Victorino de la Plaza

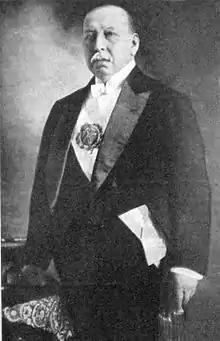
de la Plaza with the presidential sash.

Victorino de la Plaza (2 November 1840 – 2 October 1919) was an Argentine politician and lawyer who served as President of Argentina from 9 August 1914 to 11 October 1916.